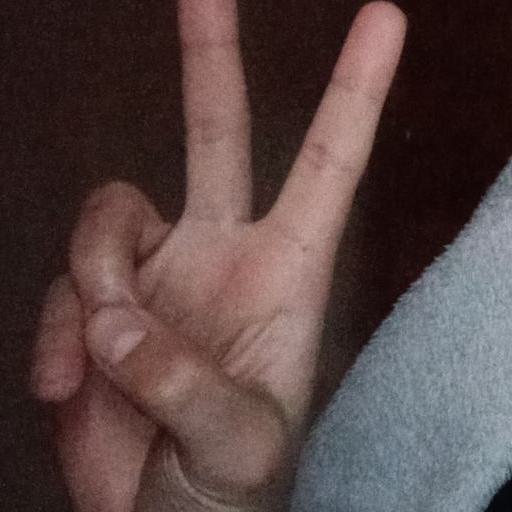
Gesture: peace